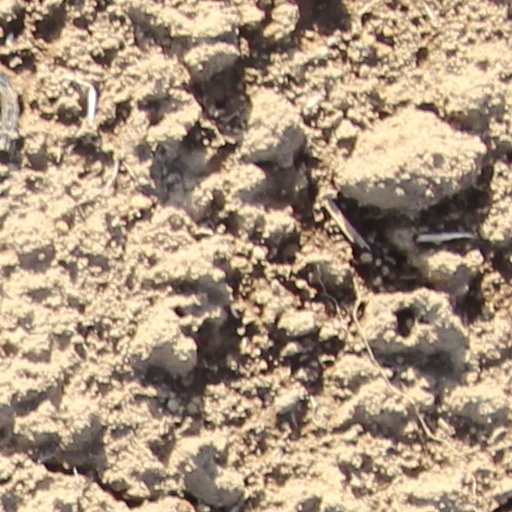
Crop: wheat